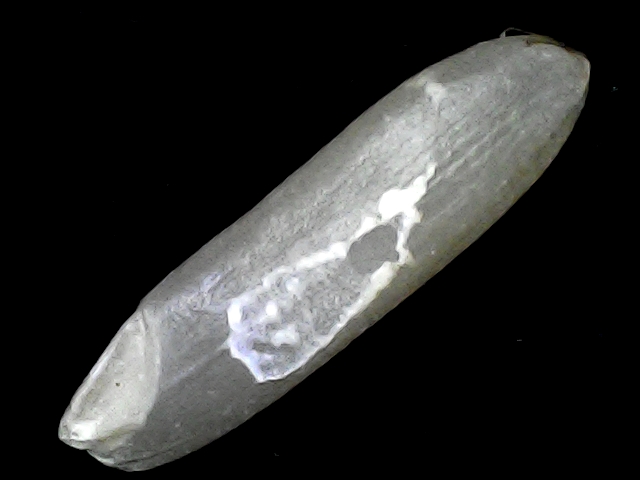
Rice variety: BRRI67